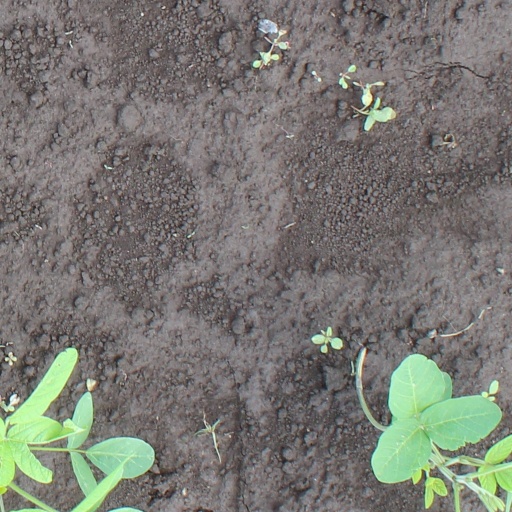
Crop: soybean